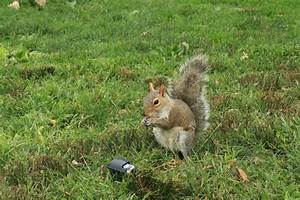
Label: scoiattolo